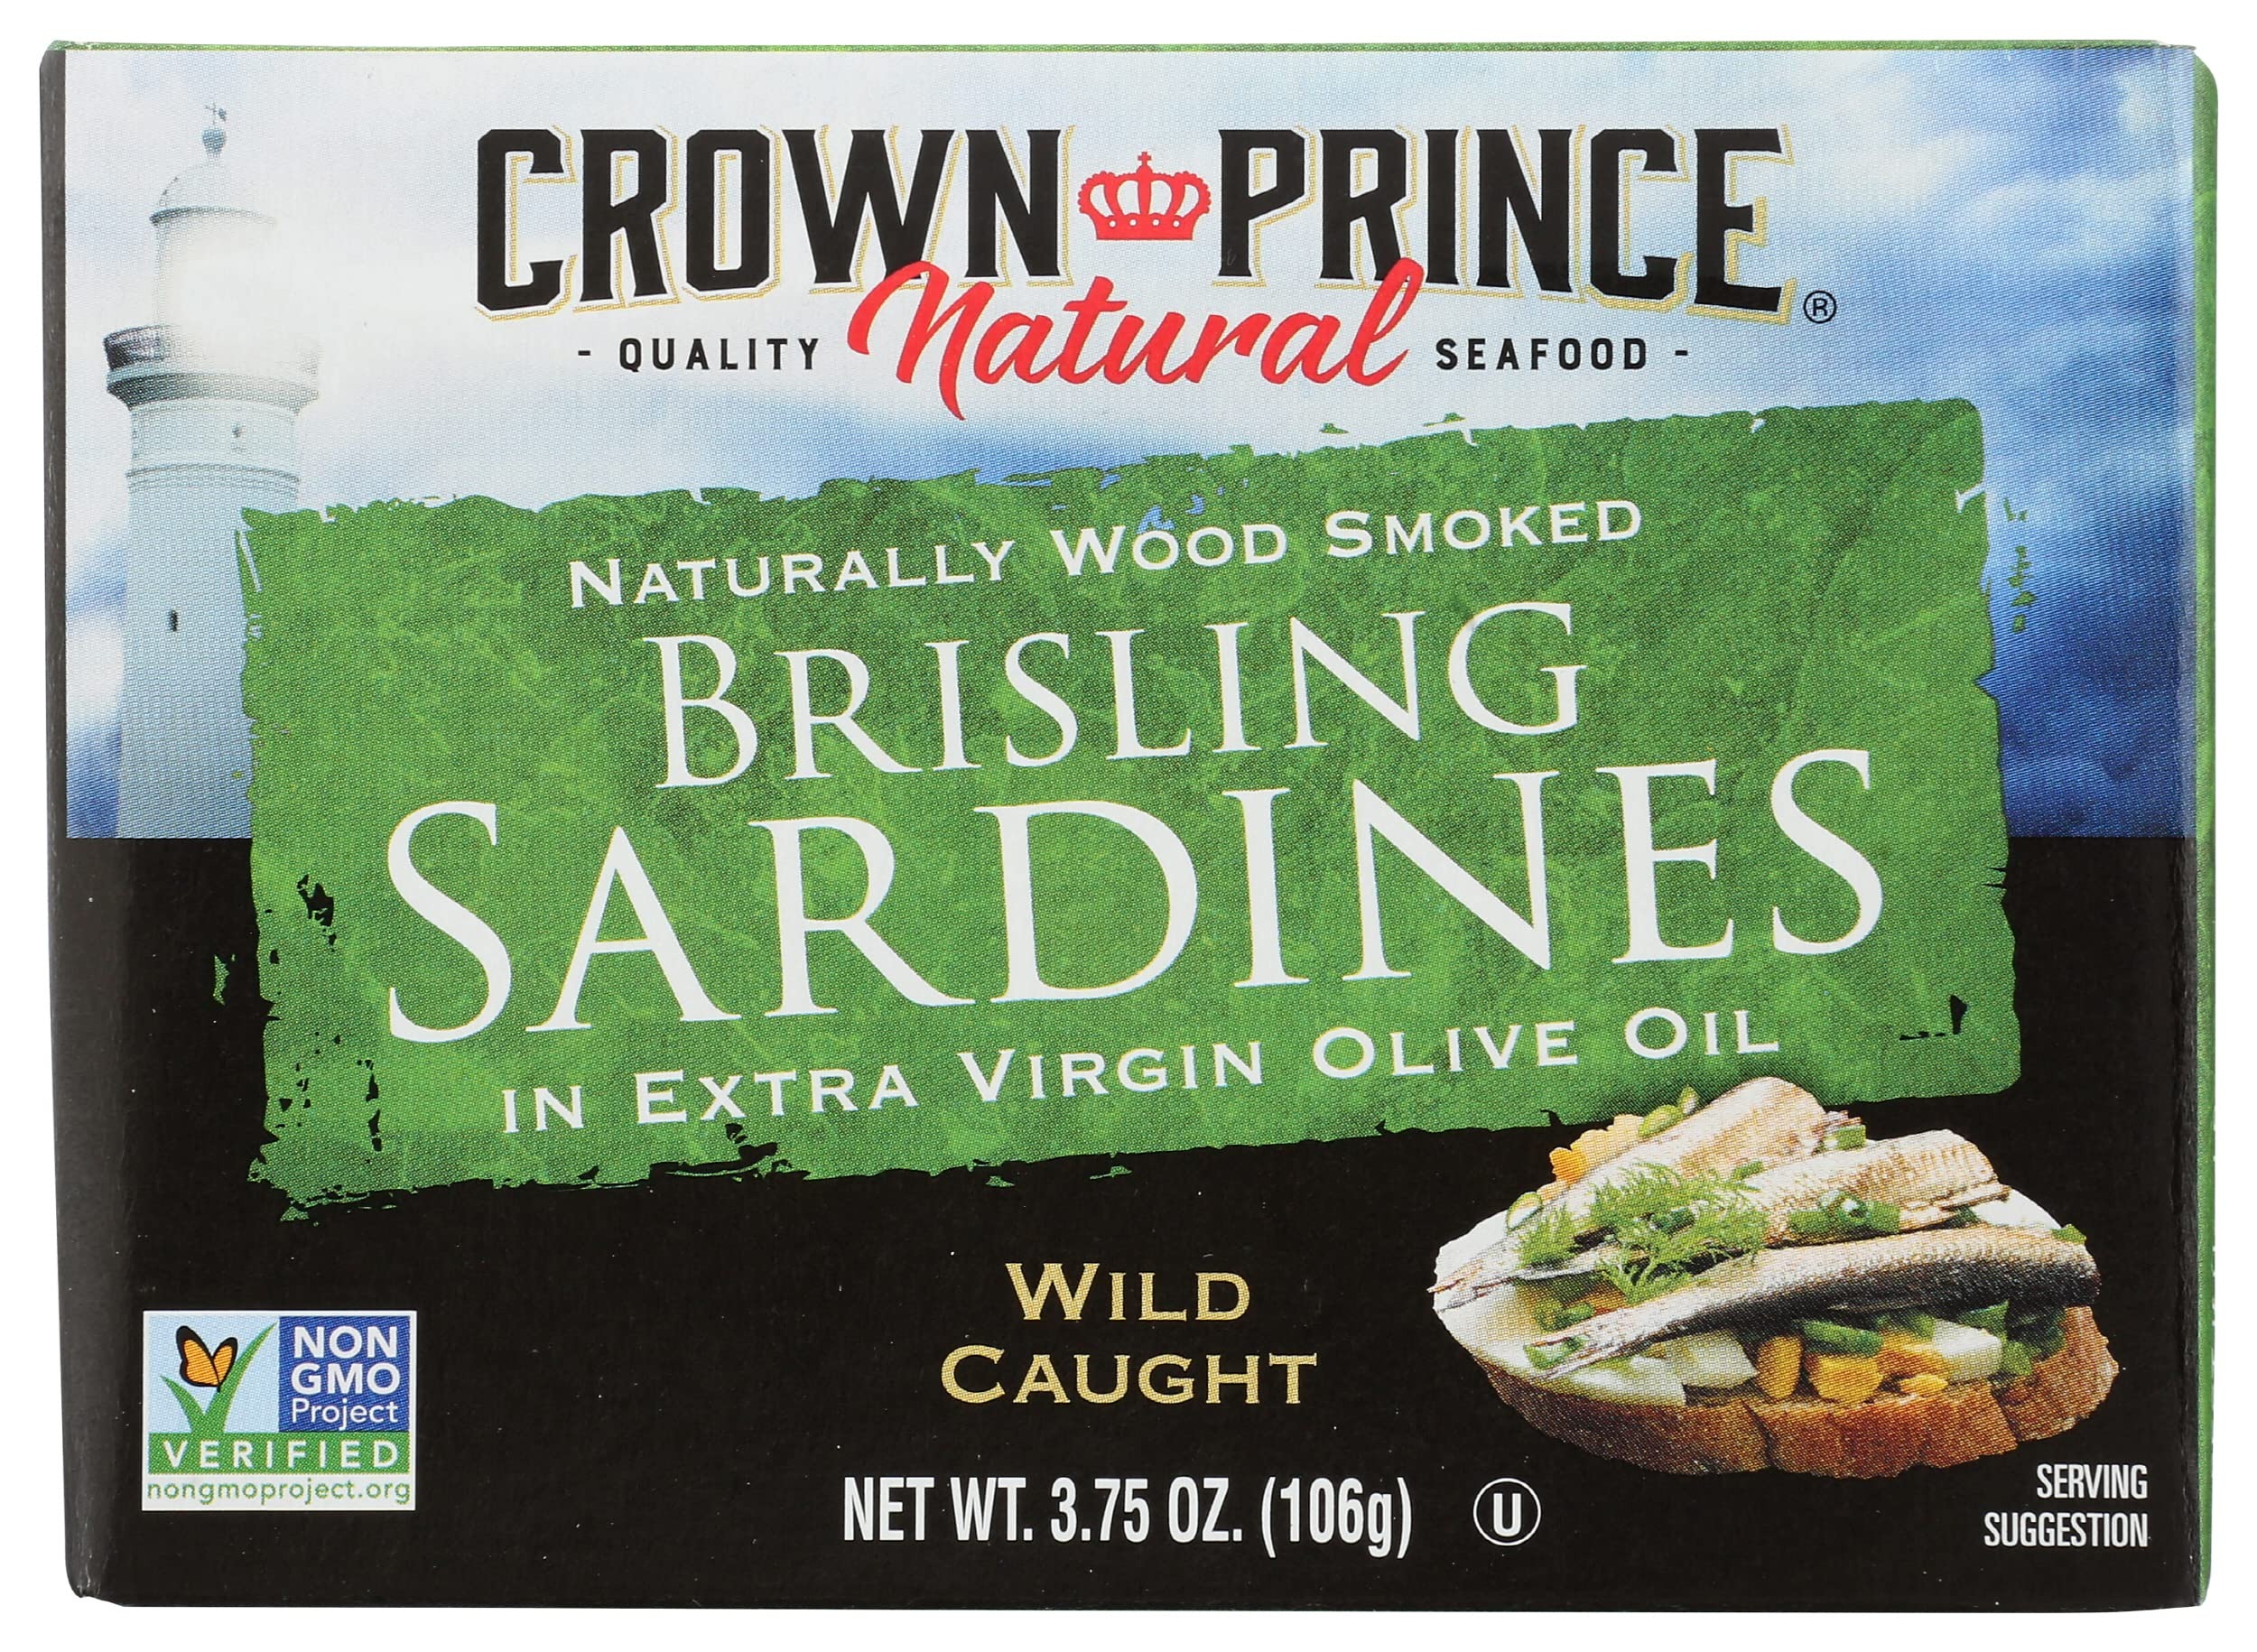
Item Name: Crown Prince Naturally Wood Smoked Brisling Sardines In Extra Virgin Olive Oil, Non-GMO, 3.75 Ounce (Pack Of 1)
Bullet Point 1: Good Source Of Vitamin D And Iron.
Bullet Point 2: Contains 1,860 MG Omega-3 Per Serving.
Bullet Point 3: Excellent Source Of Protein And Calcium.
Bullet Point 4: Sustainably Wild Caught, Product Of Scotland.
Bullet Point 5: Naturally Smoked Over Hardwood Chips, Hand Packed In Pure Cold Pressed Extra Virgin Olive Oil.
Value: 3.75
Unit: Ounce

Price: 4.88